Seremban

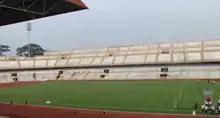
Tuanku Abdul Rahman Stadium

The rail connection was first constructed in the late 1890s as a stop on the Kuala Lumpur–Singapore main line, and until today, the Seremban railway station (code: ) still serves as one of the major stops along the line. The station also serves as the southern terminal of the Keretapi Tanah Melayu electrified commuter network, KTM Komuter, which links the city to Kuala Lumpur and the Klang Valley on the Batu Caves–Pulau Sebang Line. From October 2015 to November 2016, the Komuter service has been extended to Gemas, though passengers used to be required to alight at Seremban and switch trains to the Gemas extension line (much akin to the Tanjung Malim–Rawang stretch). However, after 2016, all KTM Komuter trains run to Sungai Gadut or Pulau Sebang-Tampin without requiring to alight at Seremban.